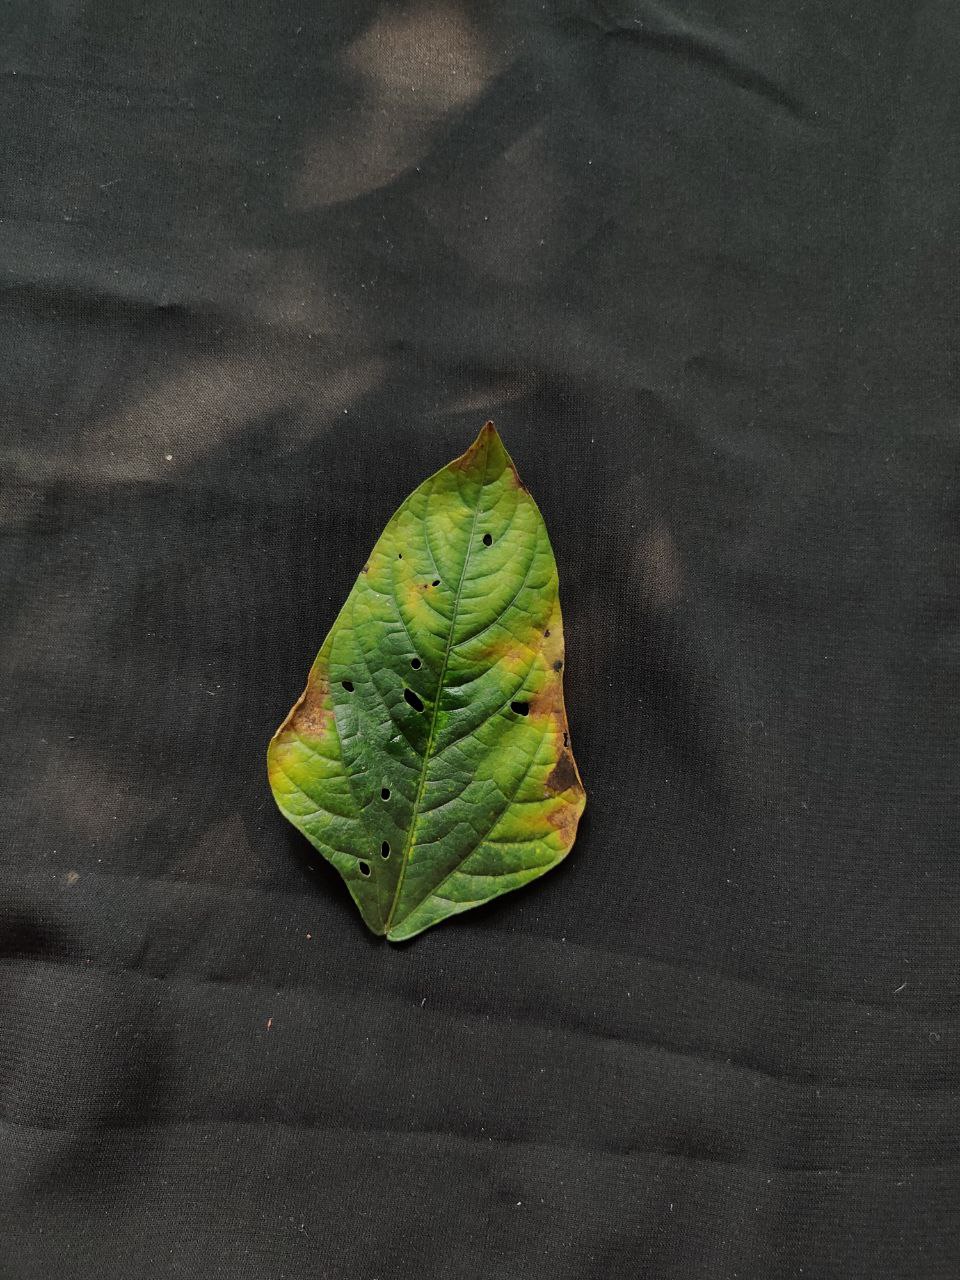
Crop: cowpea
Leaf condition: Bacterial wilt